Dune: Part Two

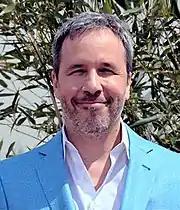
Denis Villeneuve returned to direct and co-write "Dune: Part Two".

In November 2016, Legendary Pictures obtained the film and TV rights for the "Dune" franchise, based on the eponymous 1965 novel by Frank Herbert. Vice chair of worldwide production for Legendary Mary Parent began discussing with Denis Villeneuve about directing a film adaptation, quickly hiring him after realizing his passion for "Dune". In February 2018, Villeneuve was confirmed to be hired as director, and intended to adapt the novel as a two-part film series. Villeneuve ultimately secured a two-film deal with Warner Bros. Pictures, in the same style as the two-part adaption of Stephen King's "It" in 2017 and 2019. In January 2019, Joe Walker was confirmed as the film's editor. Other crew included Brad Riker as supervising art director, Patrice Vermette as production designer, Paul Lambert as visual effects supervisor, Gerd Nefzer as special effects supervisor, and Thomas Struthers as stunt coordinator.